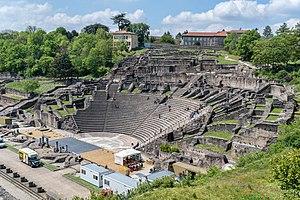
Lyon - Lugdunum - Théatre Romain
Cet article recense les monuments historiques de Lyon, en France.
Géolocalisation
Lugdunum, aujourd'hui Lyon, est le nom du site gaulois où une colonie de droit romain fut fondée en 43 av. J.-C. par Lucius Munatius Plancus, alors gouverneur de la Gaule chevelue, sous la titulature initiale de Colonia Copia Felix Munatia Lugudunum. Cette colonie, fondée à l'occasion des troubles qui suivent l'assassinat de Jules César en 44 av. J.-C., devint la capitale des Gaules à partir de 27 av. J.-C.